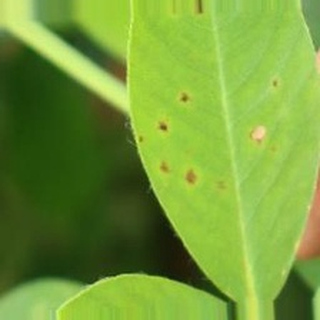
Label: groundnut_early_leaf_spot